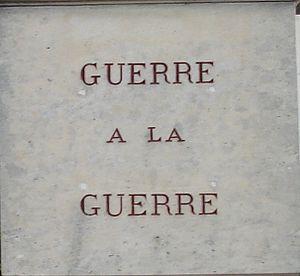
Cet article recense les monuments aux morts pacifistes de France.
Le pacifisme possède deux acceptions possibles incluant l'action des partisans de la paix, ou une doctrine de la non-violence. Bien que reliés, les deux concepts se distinguent du point de vue de la théorie et de la pratique. Le pacifisme est la doctrine et l'action des partisans de la paix ou du rétablissement de la paix. Les socialistes d'avant 1914, les Zimmerwaldiens durant la Première Guerre mondiale, les opposants aux guerres coloniales ou les partisans de la paix professent un pacifisme qui n'est pas toujours assimilable à la non-violence. La vision du pacifisme associé à une personne refusant le recours à toutes formes de violence est par contre beaucoup plus répandue.
Gy-l'Évêque est une commune française située dans le département de l'Yonne en région Bourgogne-Franche-Comté.